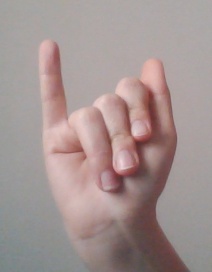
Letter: meem